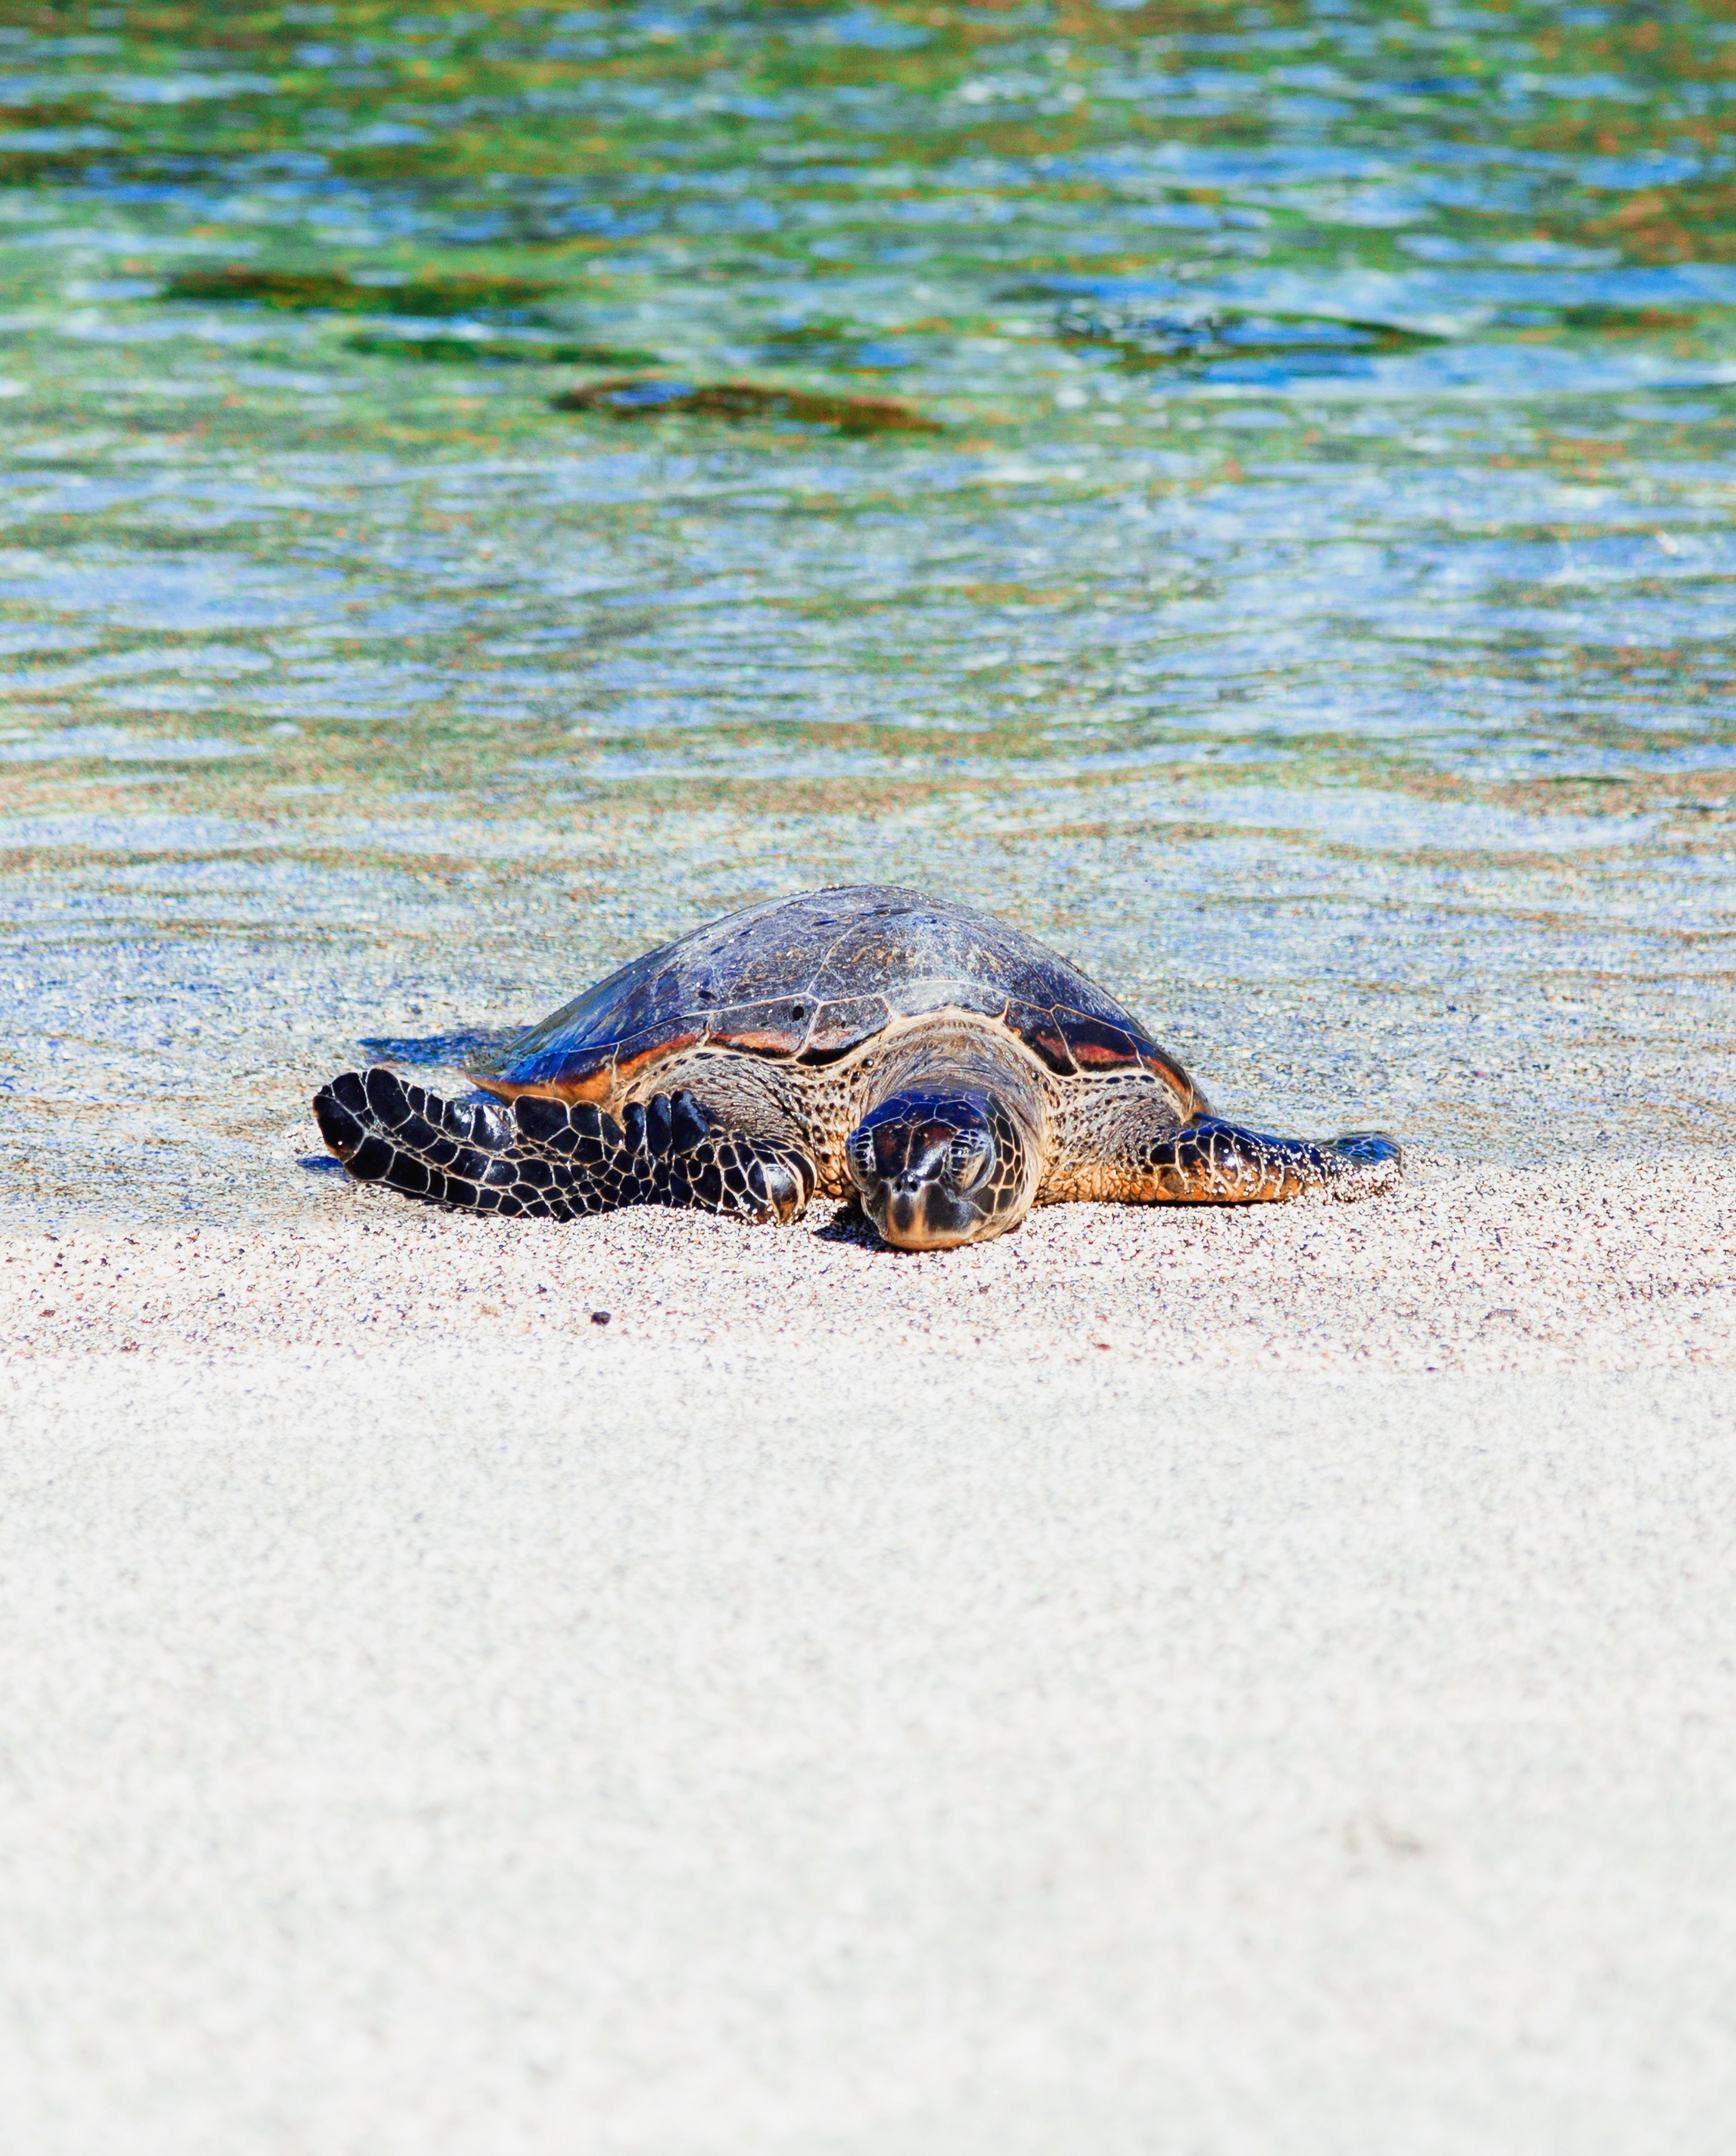
beach, water, sand, ocean, wildlife, turtle, sea turtle, reptile, fauna, alligator, vertebrate, crocodilia, loggerhead, leatherback turtle